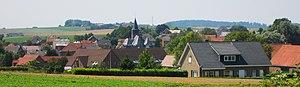
Thieulain
Thieulain est une section de la ville belge de Leuze-en-Hainaut située en Région wallonne dans la province de Hainaut.